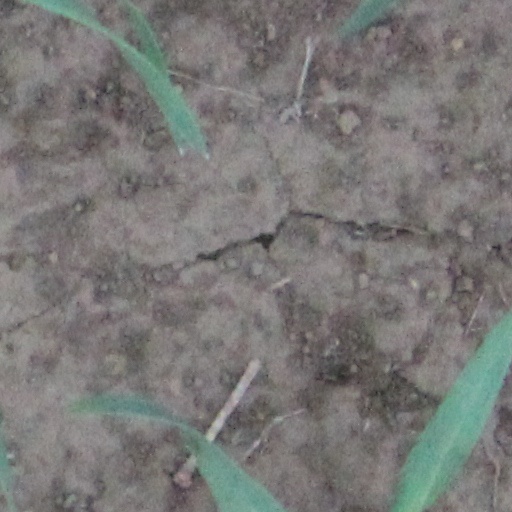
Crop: wheat